Takka Takka (Lichtenstein)

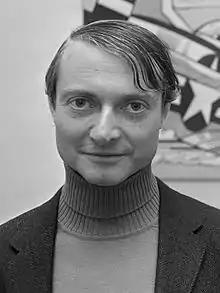
Lichtenstein in 1967

When the characters in some of his works, e.g. "Takka Takka", "Whaam!" and "Okay Hot-Shot, Okay!", were criticised for being militaristic, Lichtenstein responded: "the heroes depicted in comic books are fascist types, but I don't take them seriously in these paintings—maybe there is a point in not taking them seriously, a political point. I use them for purely formal reasons."